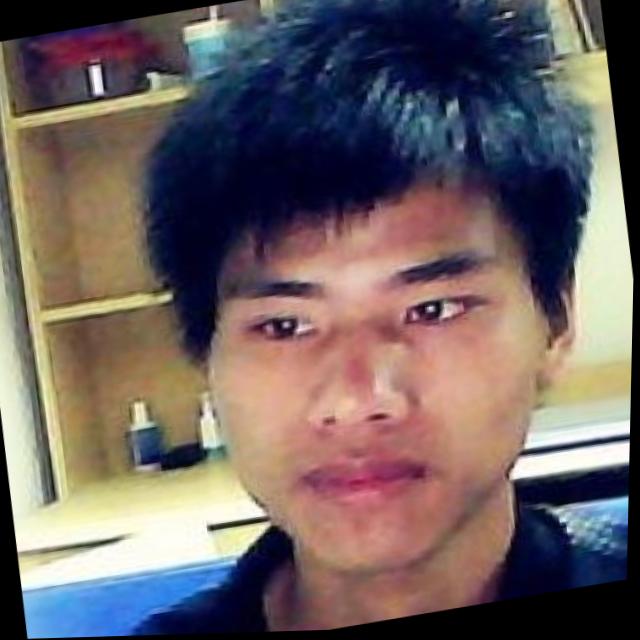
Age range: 13-20